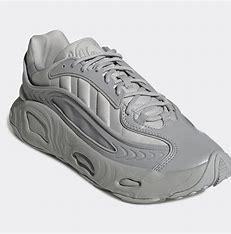
Brand: Adidas
Model: Oznova